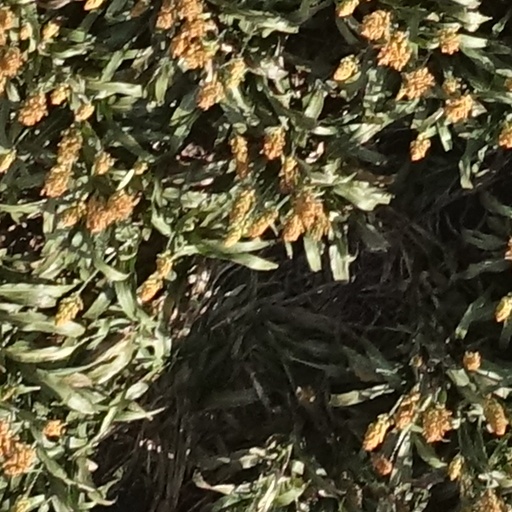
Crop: sorghum